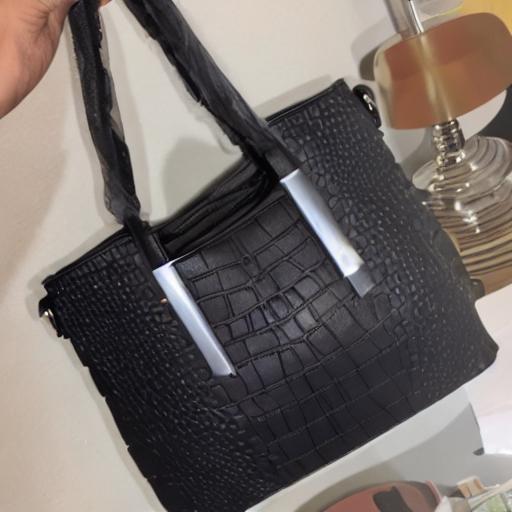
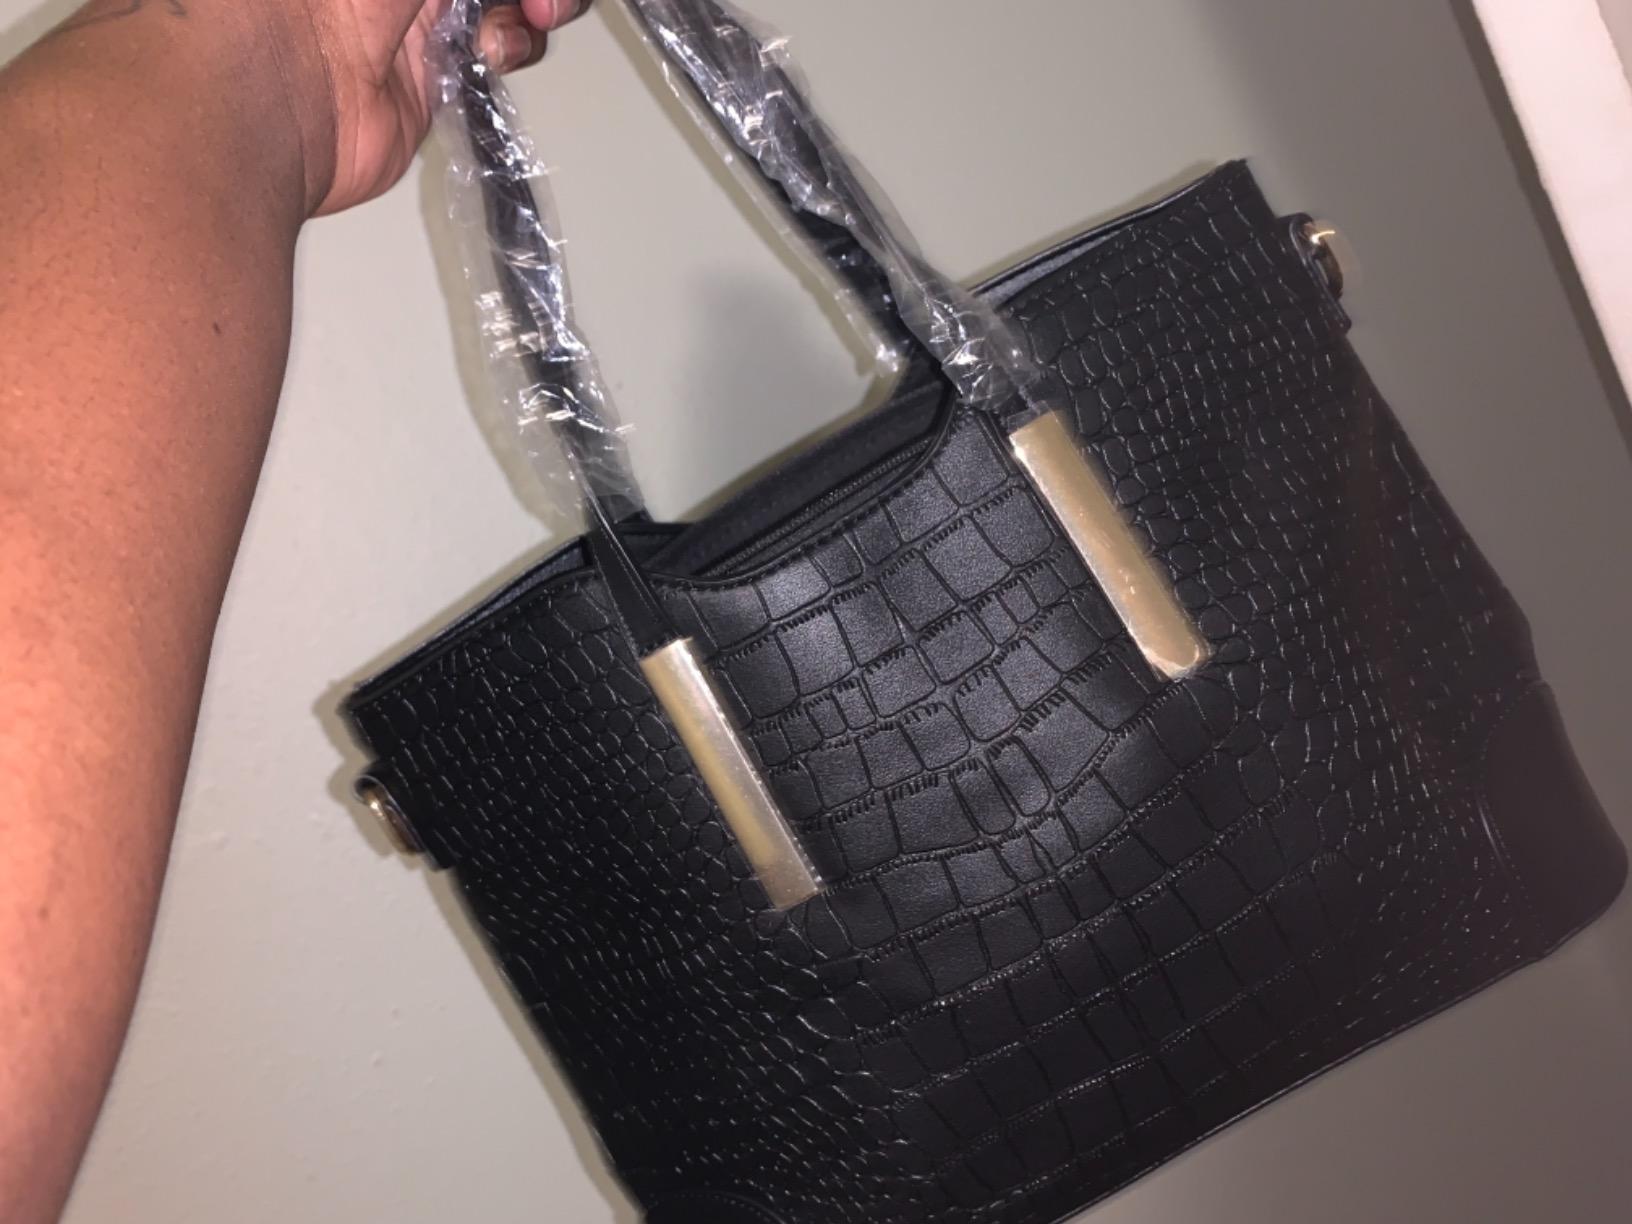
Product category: accessories_handbag
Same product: no